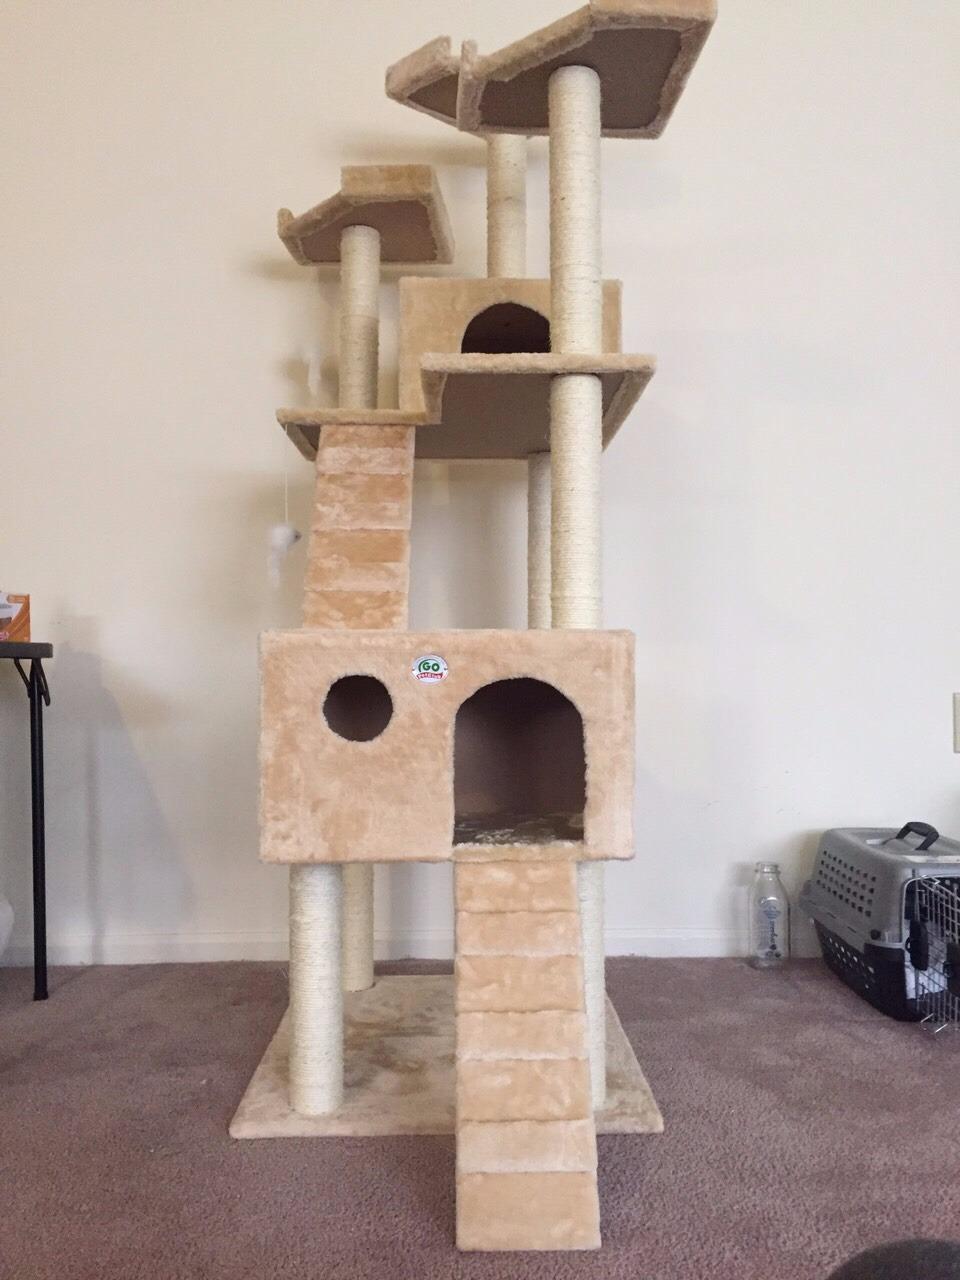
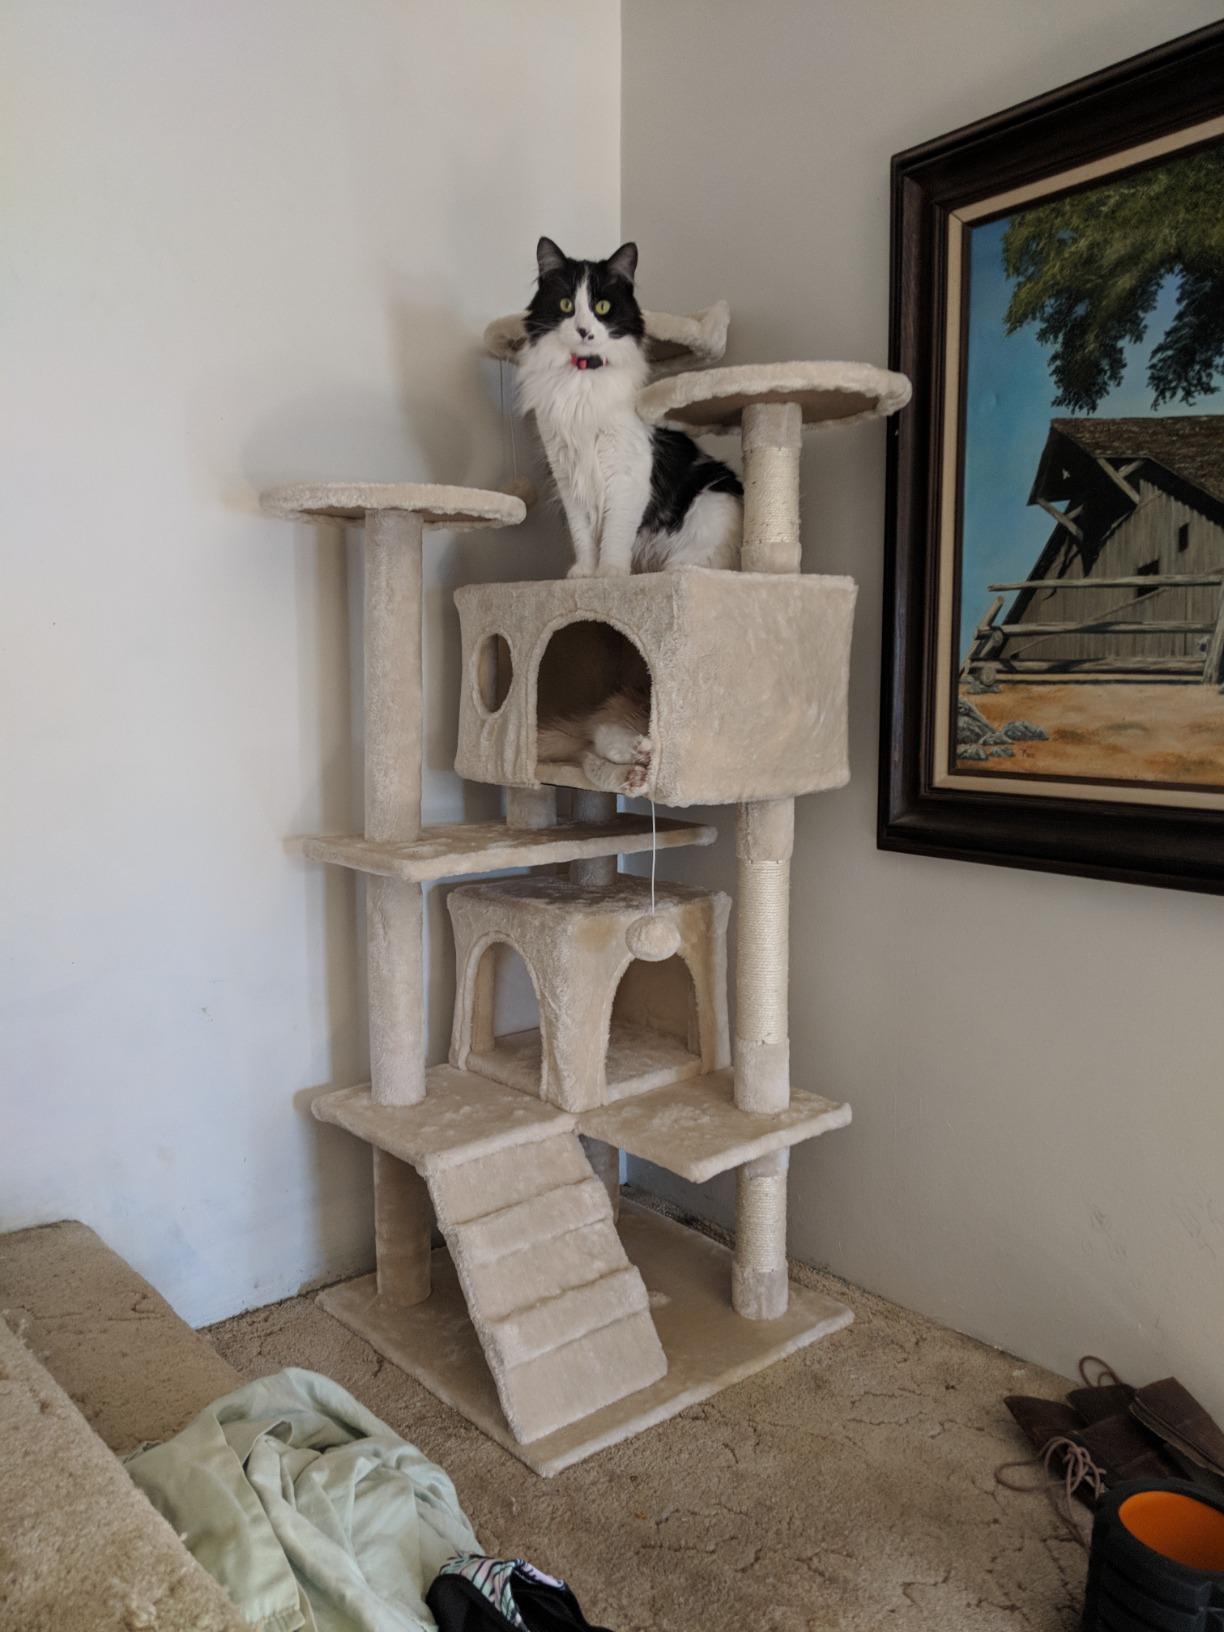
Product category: items_cat tree
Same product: no